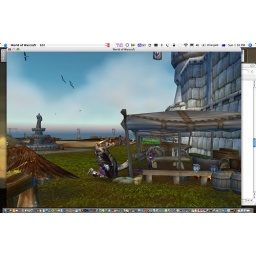
BUG - tiger stuck in the ground